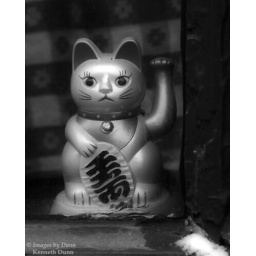
through the front window of arnold's bar and grill in cincinnati